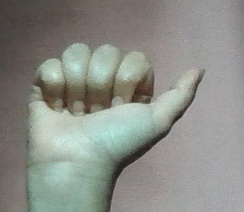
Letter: dhad